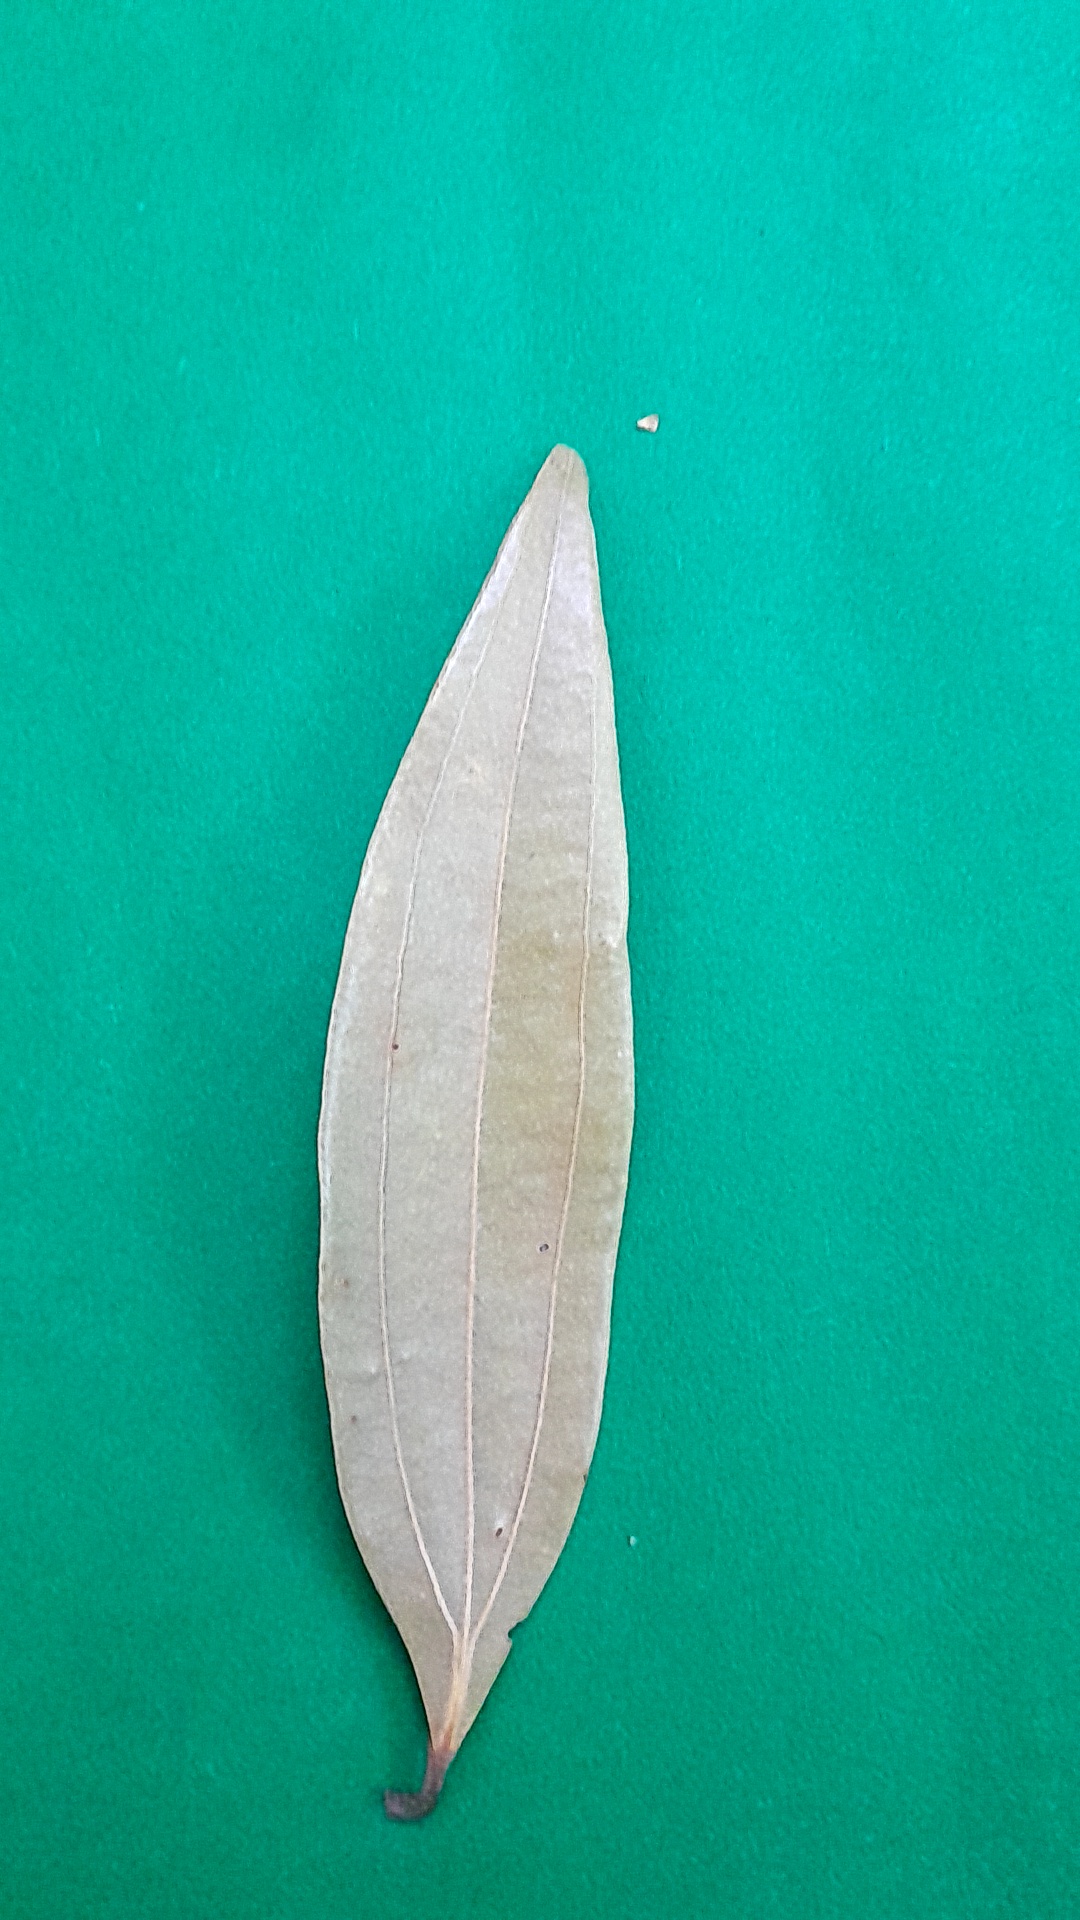
Label: Dry Leaf